Vegetarian Cannibal

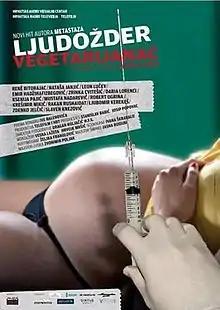
Film poster

Vegetarian Cannibal is a 2012 Croatian drama film directed by Branko Schmidt. It was released on 1 March 2012 and stars Rene Bitorajac as an immoral doctor.